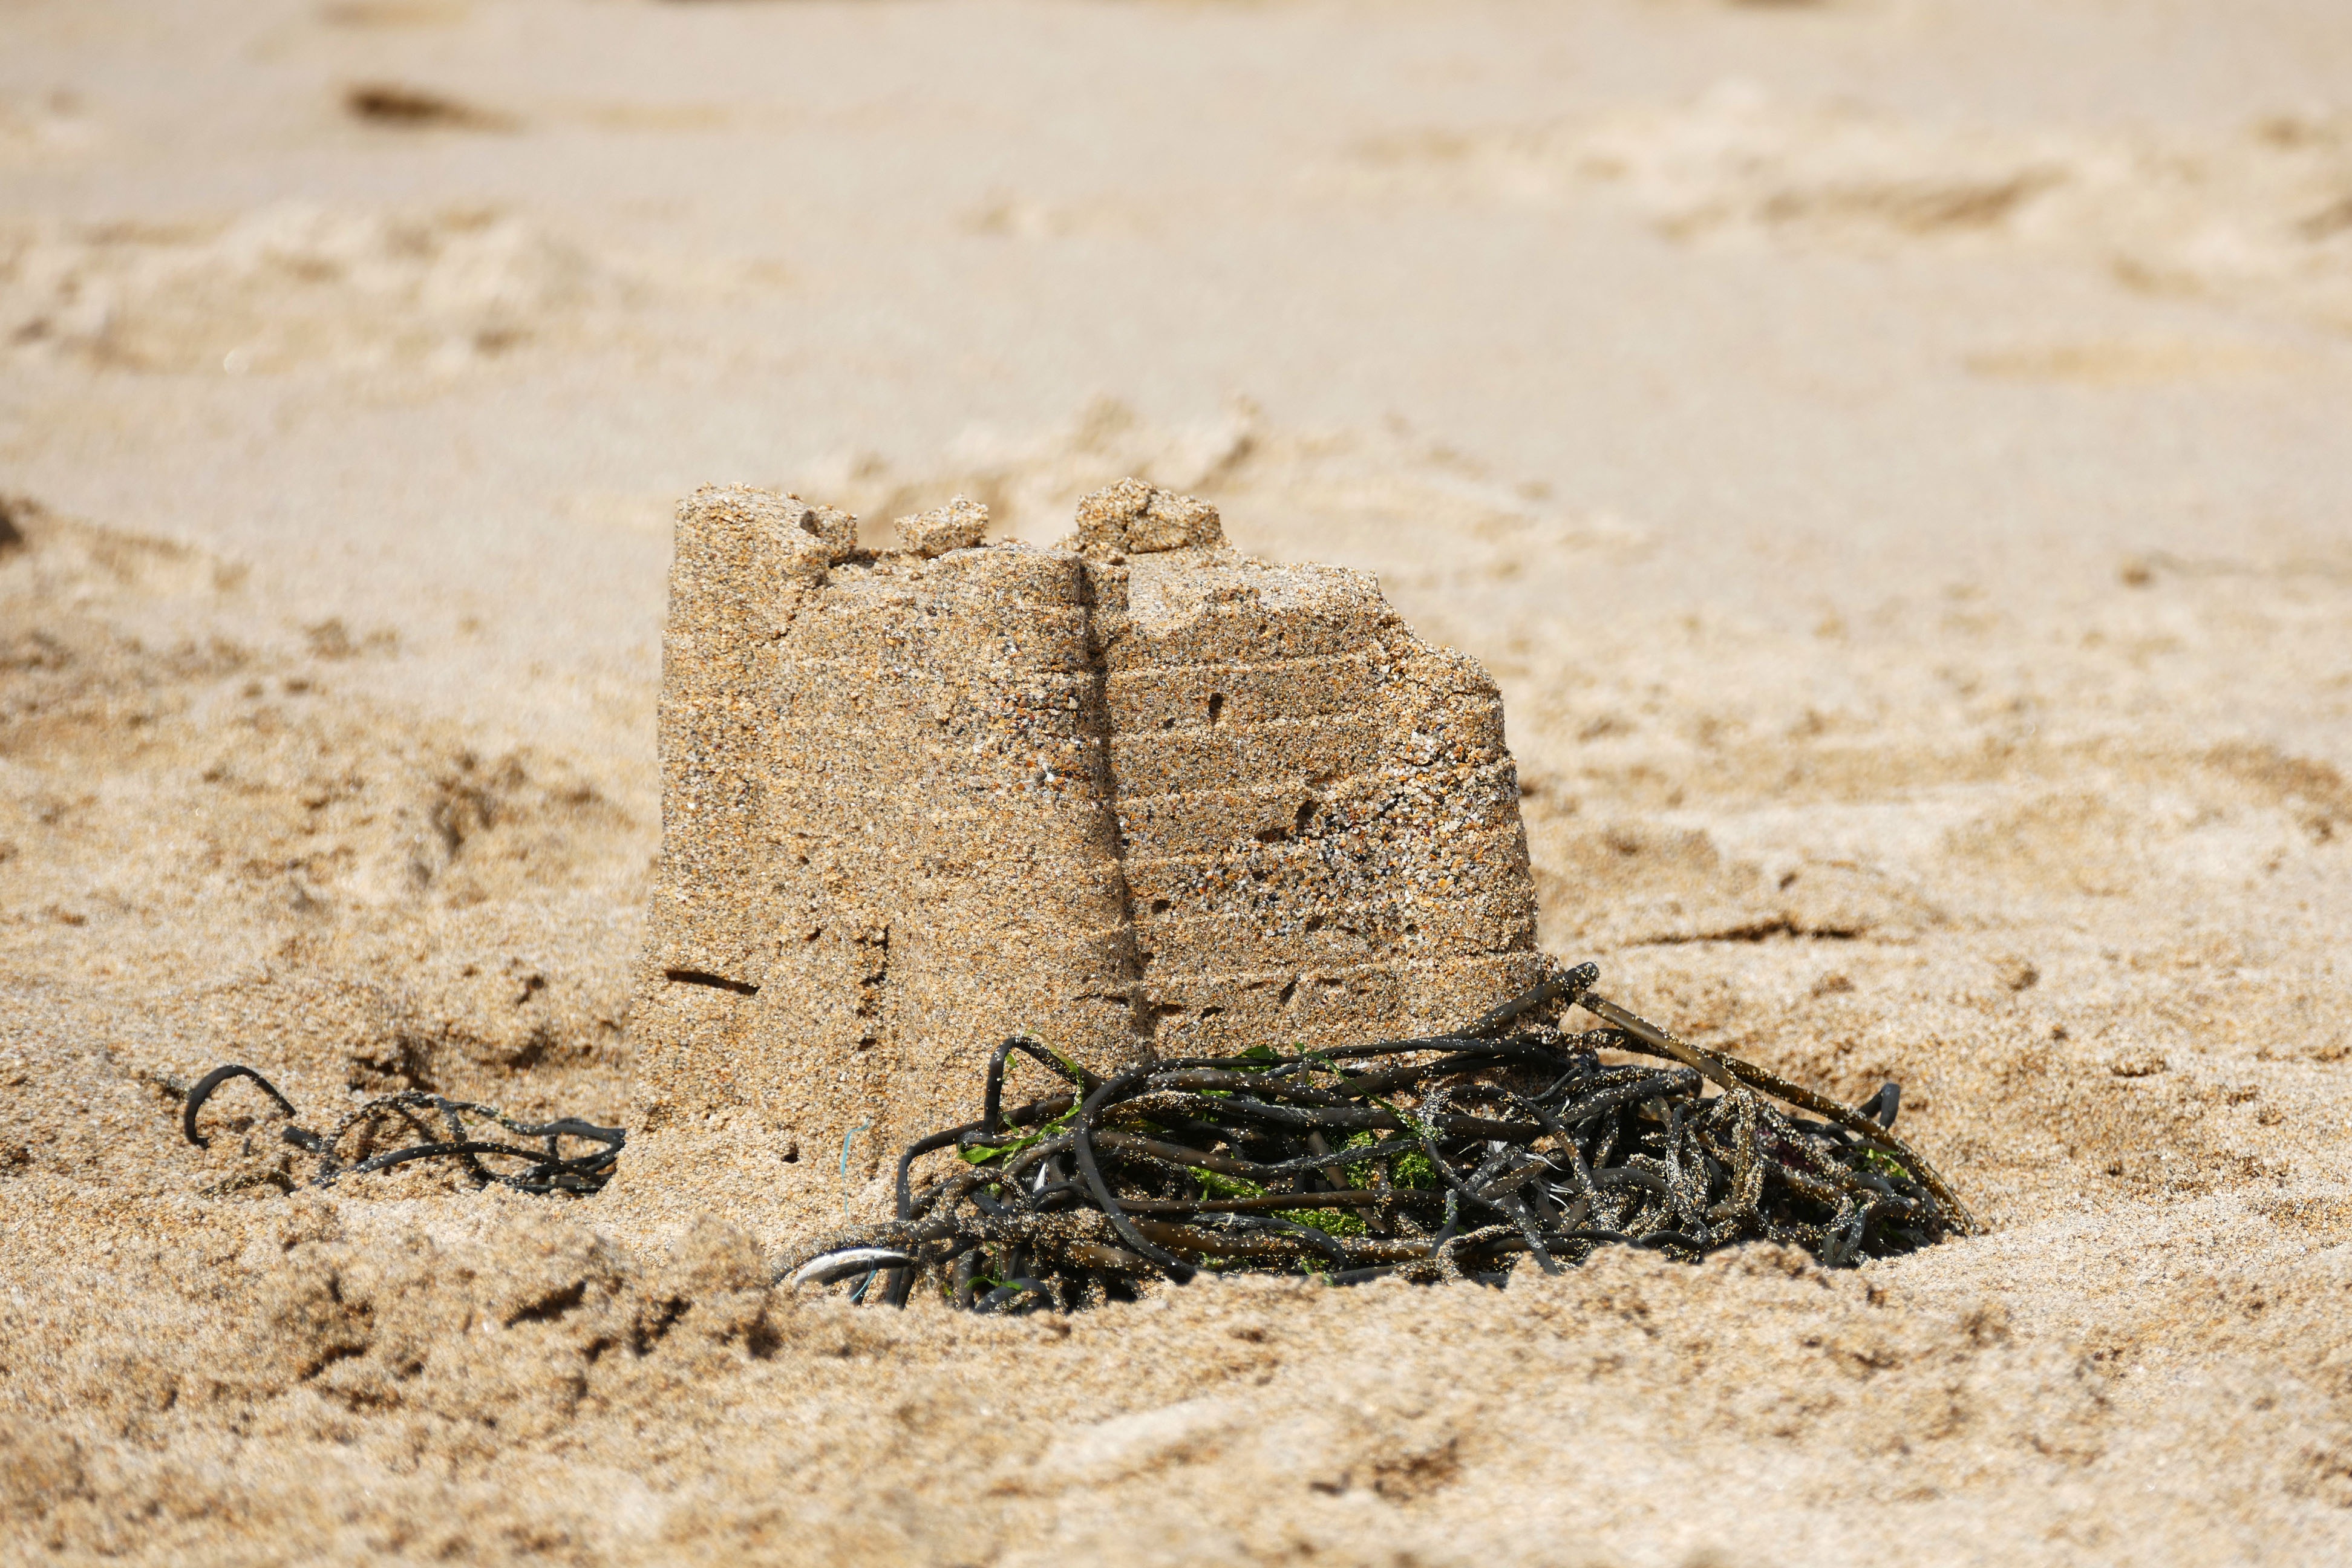
beach, sea, coast, water, nature, sand, rock, ocean, people, wood, girl, sun, play, shore, boy, kid, summer, vacation, travel, relax, tropical, holiday, soil, castle, child, blue, tourism, leisure, toy, childhood, material, sand castle, bucket, sunny, family, children, fun, geology, happy, temple, resort, build, sandcastle, ancient history, natural environment